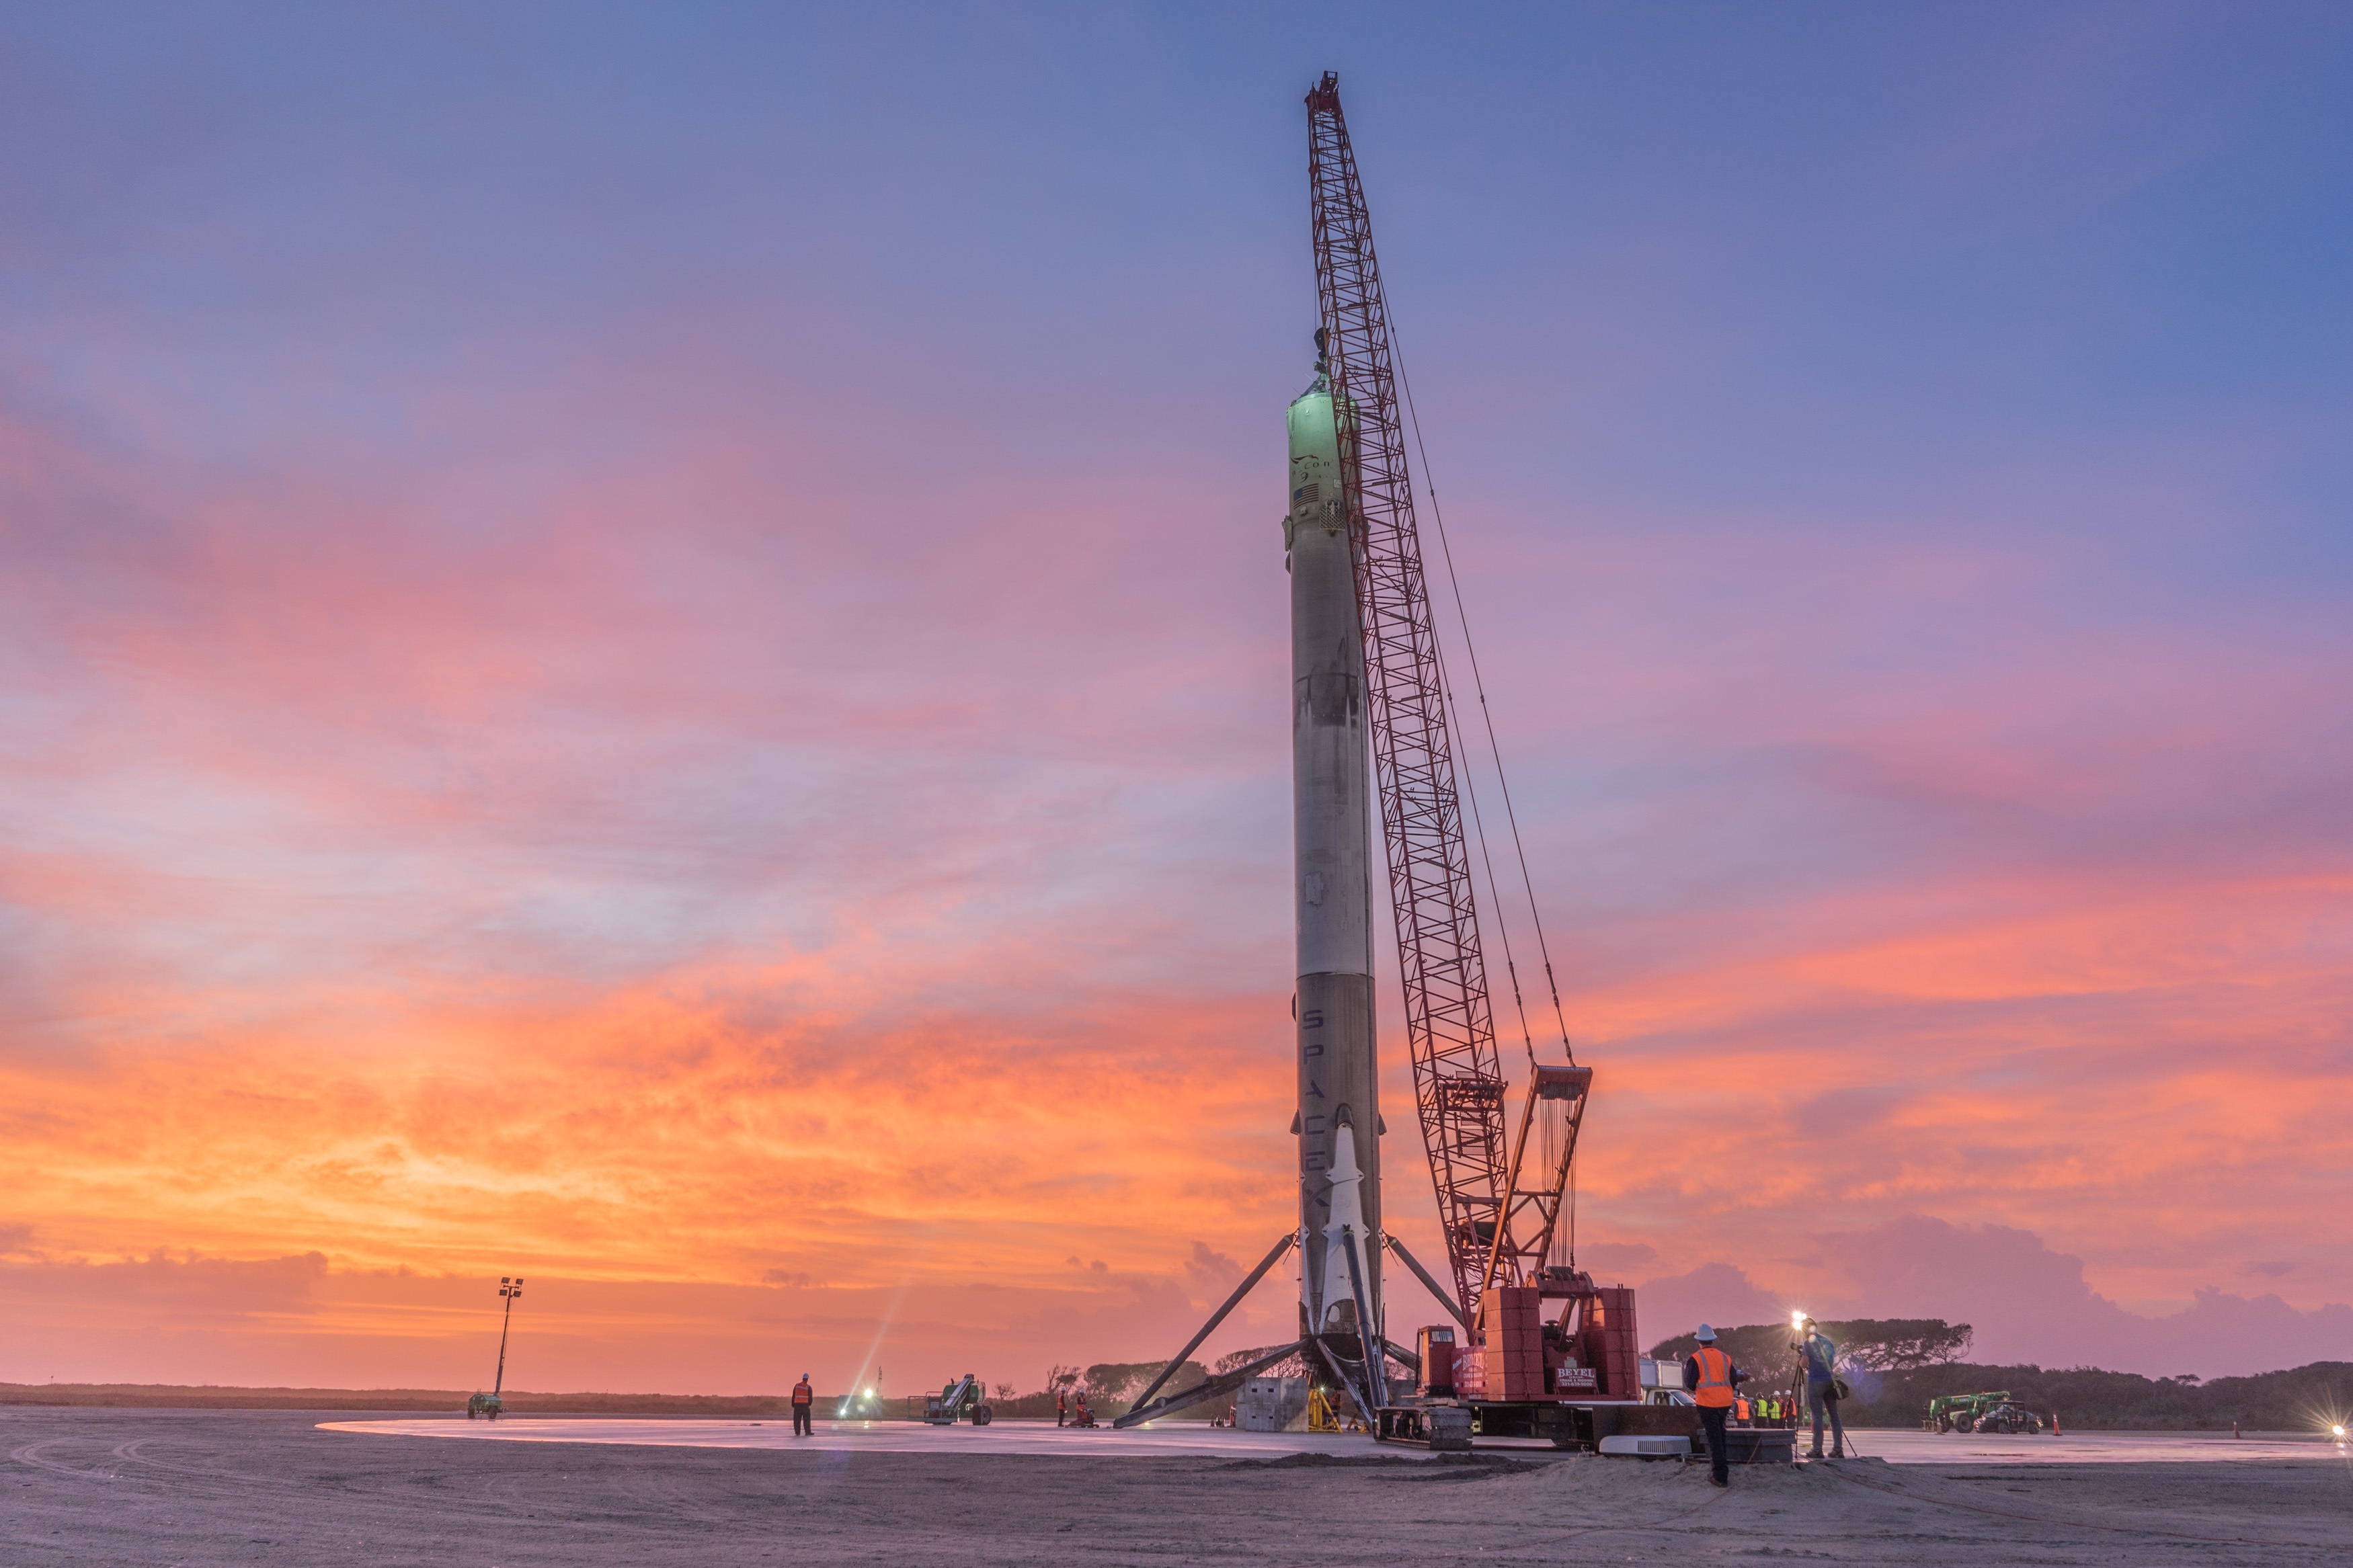
sea, coast, ocean, horizon, sunrise, sunset, boat, dawn, ship, dusk, evening, vehicle, tower, mast, flight, space, bay, sailboat, rocket, drone, sail, landing, watercraft, sailing ship, cape canaveral, falcon 9, spacex, resuable, flight test, spaceport